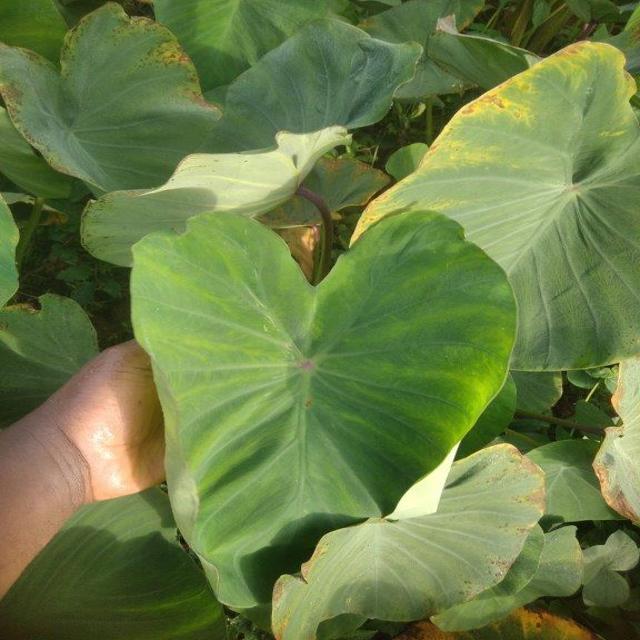
Label: Healthy